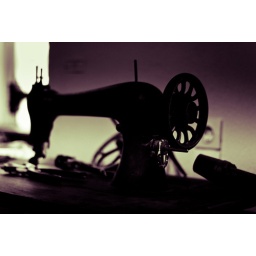
machine in red